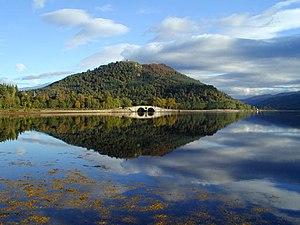
Inveraray est un burgh royal dans le council area d'Argyll and Bute, en Écosse. Il est situé sur la rive ouest du Loch Fyne, et sur la route A83. Il s'agit de la demeure ancestrale du Duc d'Argyll.